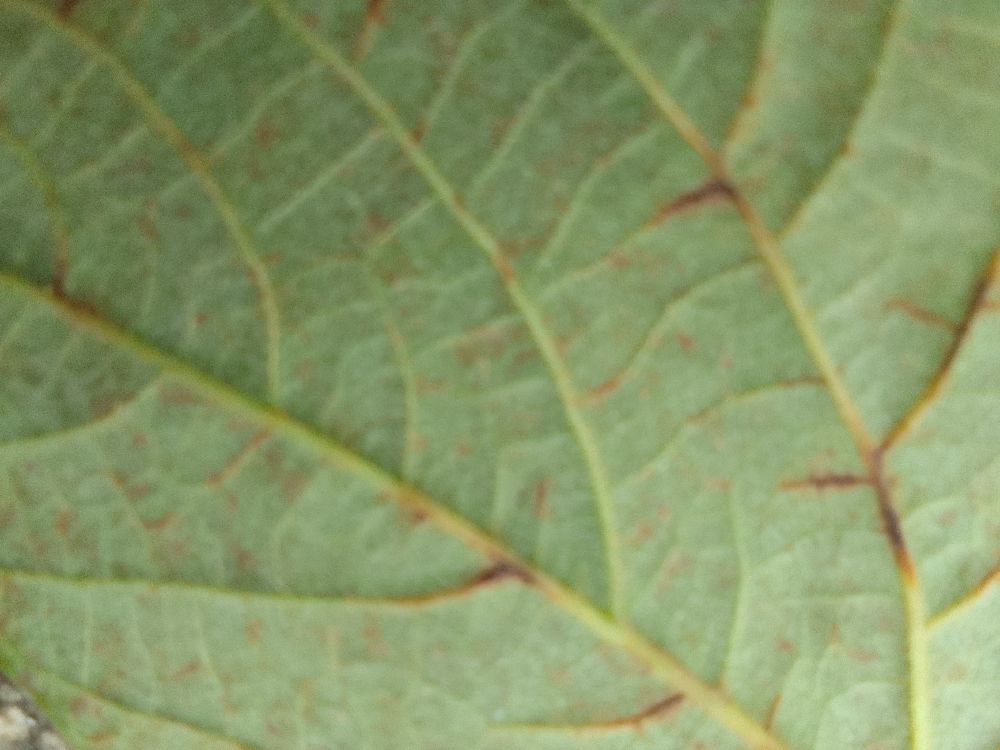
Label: anthracnose